Americanization (immigration)

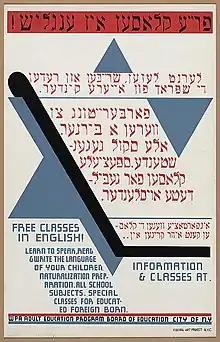
Poster by the City of New York advertising free English classes for Yiddish speakers, 1930s:Learn to speak, read and write the language of your children.

After the 1970s, proponents of multiculturalism began attacking Americanization programs as coercive and not respectful of immigrant culture. A major debate today is on whether speaking English is an essential component of being American.